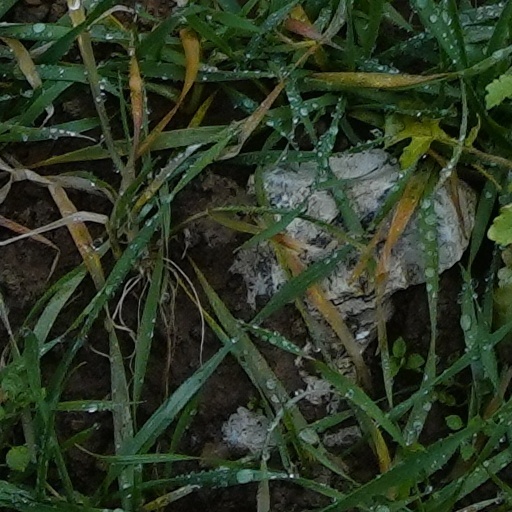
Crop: wheat